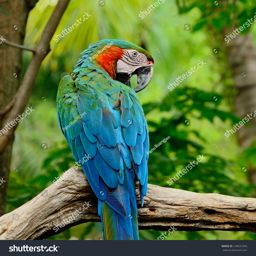
colorful aviary , sitting on the log , back profile